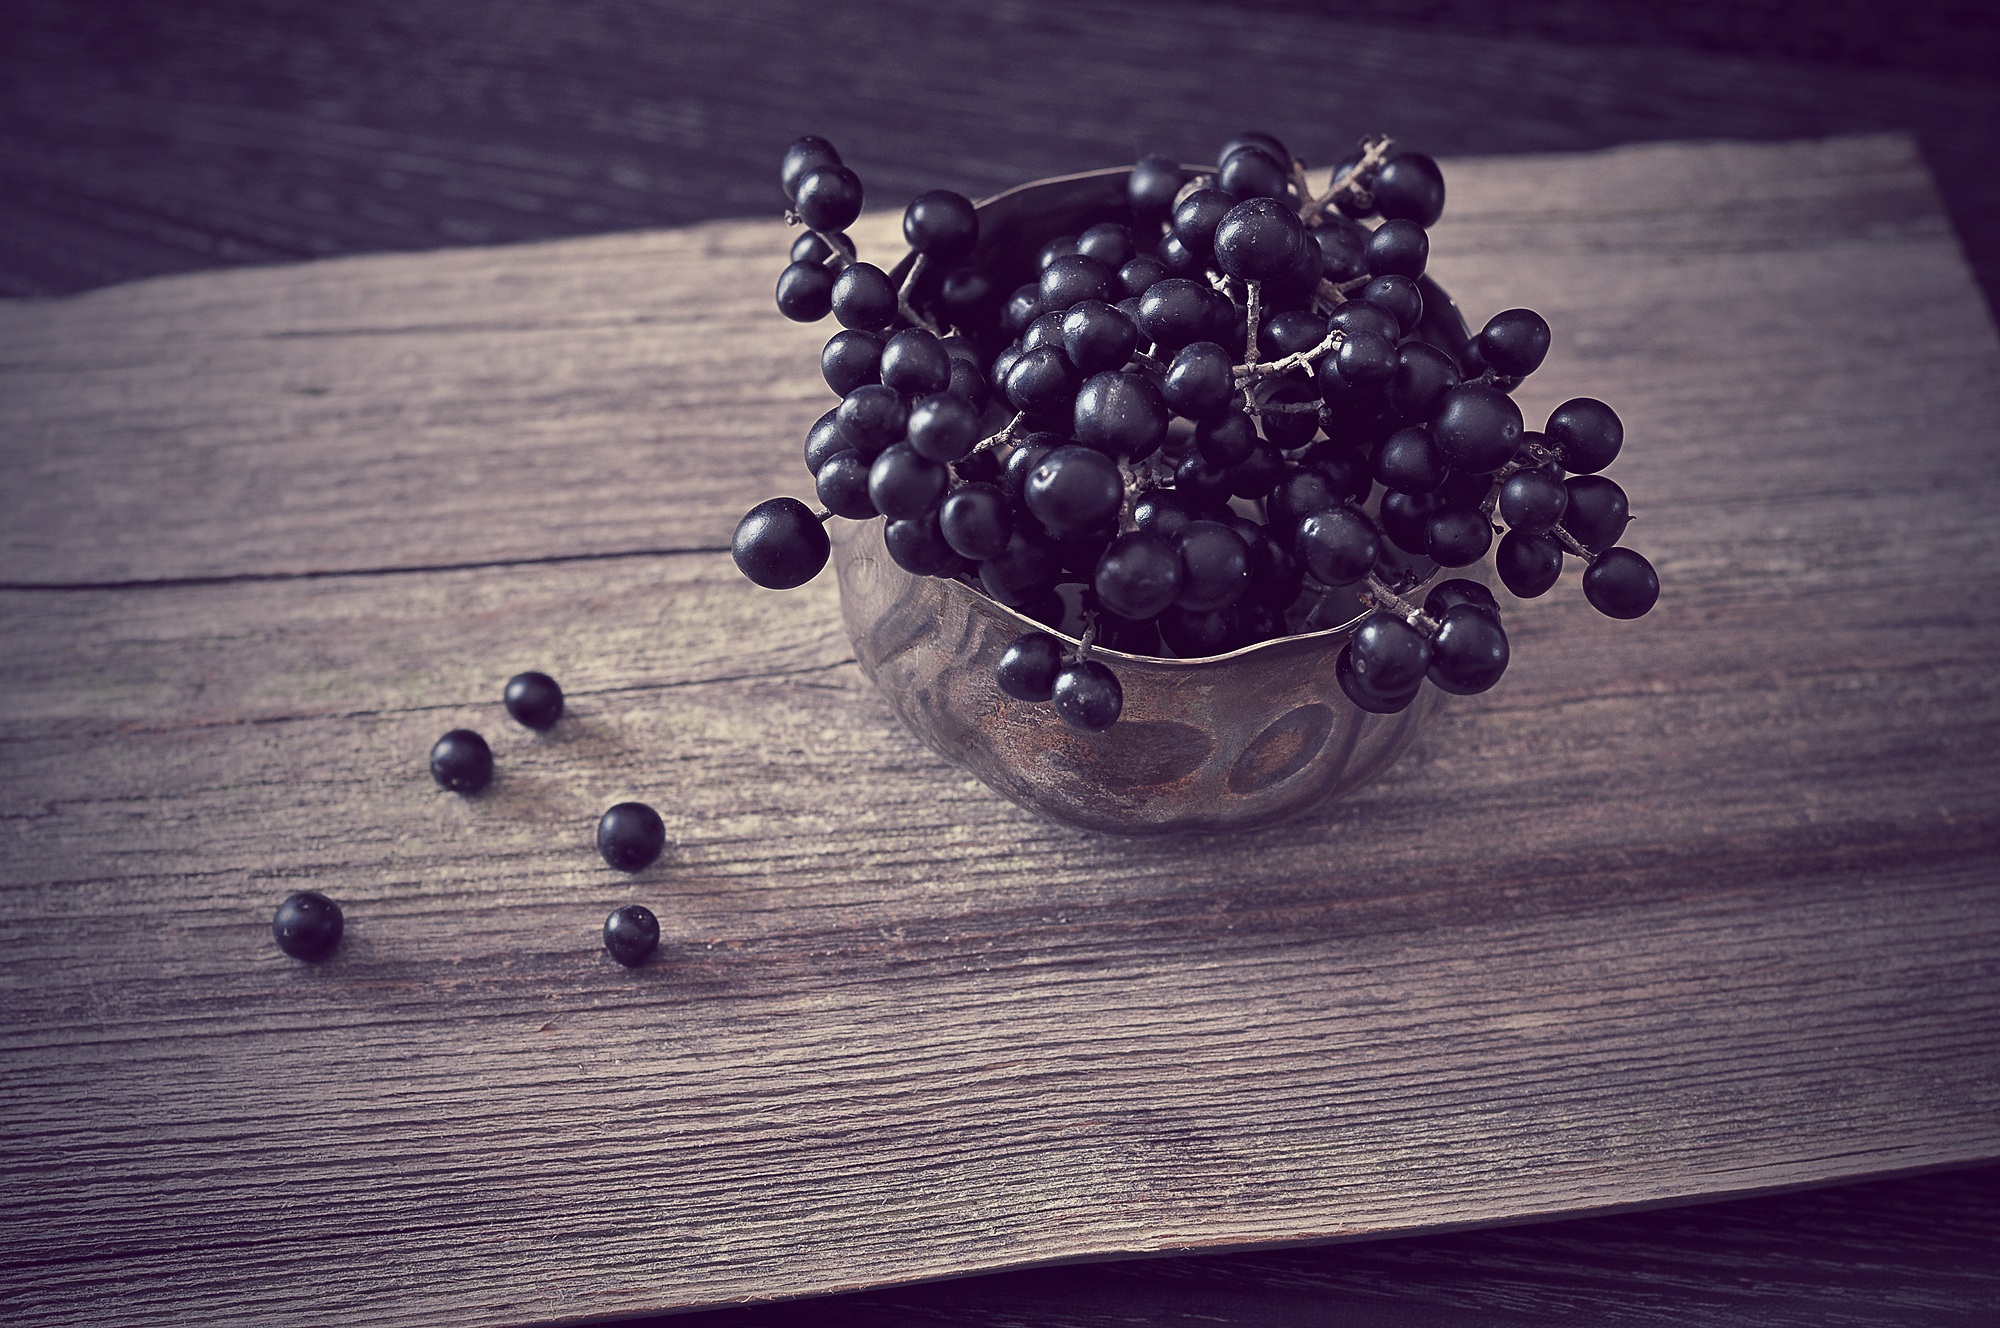
plant, fruit, berry, flower, purple, petal, bowl, food, produce, color, blue, bead, close, jewellery, art, berries, shape, macro photography, flowering plant, privet, privet berries, berries dark blue, fashion accessory